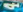
Number: 4